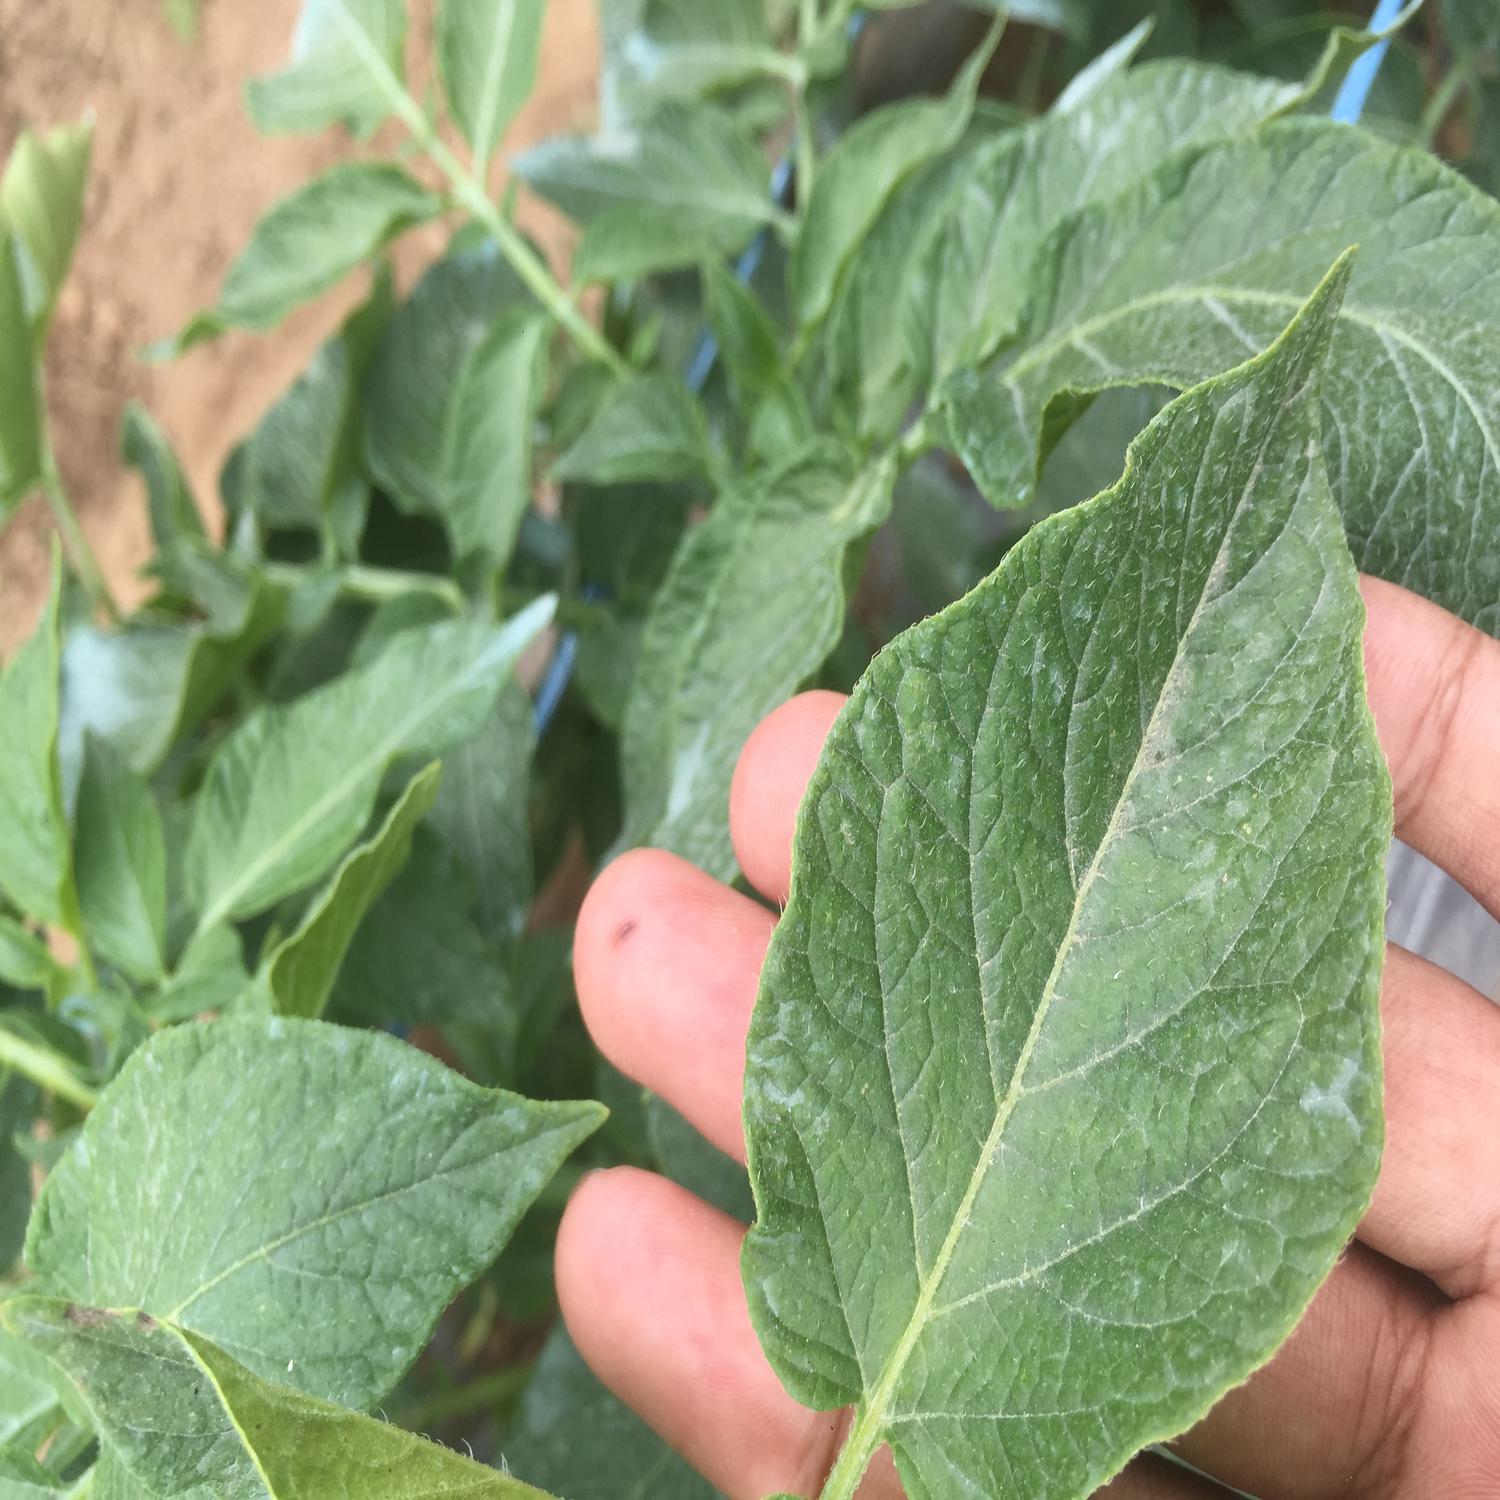
Label: Virus